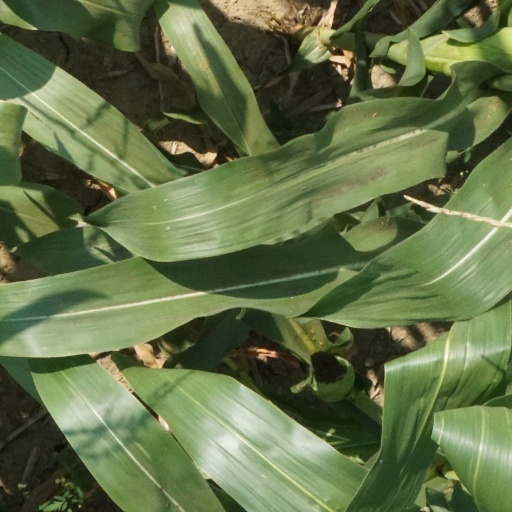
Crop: maize; corn